Toll Gate House

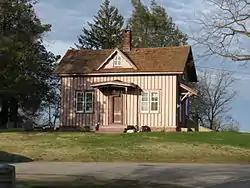
The Roslyn East Gate Toll House in 2016

The Roslyn East Gate Toll House is a historic building located within the Roslyn Cemetery on Northern Boulevard (NY 25A) in Greenvale within the Town of North Hempstead, in Nassau County, New York, United States.